Ho Chi Minh City

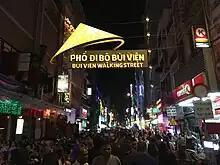
Bùi Viện Walking Street is lined with hotels, coffee shops and bars catering to tourists.

With a population now of 8,382,287 (as of Census 2010 on 1 April 2010) (registered residents plus migrant workers as well as a metropolitan population of 10 million), the city needs increased public infrastructure. To this end, the city and central governments have embarked on an effort to develop new urban centres. The two most prominent projects are the Thủ Thiêm city centre in District 2 and the Phú Mỹ Hưng Urban Area, a new city centre in District 7 (as part of the Saigon South project) where various international schools such as Saigon South International School and Australian Royal Melbourne Institute of Technology are located. In December 2007, Phú Mỹ Hưng's new City Centre completed the 10–14 lane wide Nguyễn Văn Linh Boulevard linking the Saigon port areas, Tân Thuận Export Processing Zone to the National Highway 1 and the Mekong Delta area. In November 2008, a brand new trade centre, Saigon Exhibition and Convention Centre, also opened its doors. Other projects include Grandview, Waterfront, Sky Garden, Riverside and Phú Gia 99. Phú Mỹ Hưng's new City Centre received the first Model New City Award from the Vietnamese Ministry of Construction.